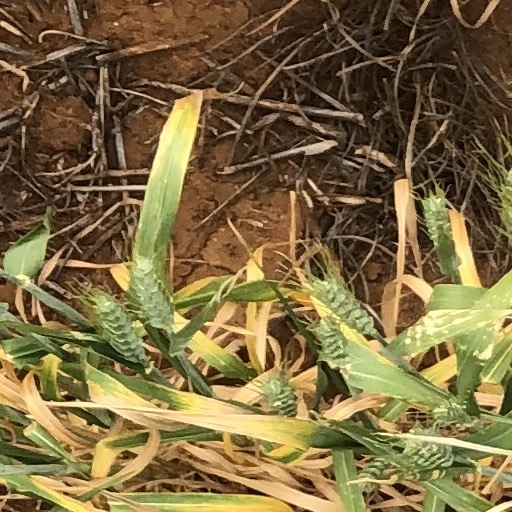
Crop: wheat